Jakub Kornfeil

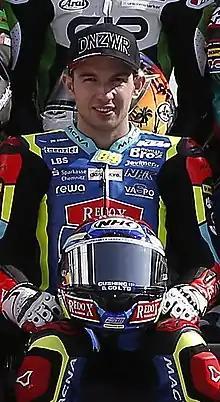
Kornfeil in 2019

Jakub Kornfeil (born 8 April 1993) is a Grand Prix motorcycle racer from the Czech Republic. Until 2019, he competed in the Moto3 World Championship. During 2020 he raced for WithU Motorsport in the MotoE World Cup. He was the winner of Red Bull MotoGP Rookies Cup in 2009.